Marines

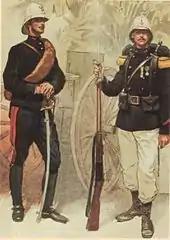
"Troupes de marine"

Officially the "Republic of China" but referred to colloquially as "Taiwan", the state's military has a naval infantry force known by the English name the Republic of China Marine Corps which was established in 1914 in mainland China following the 1911 Revolution and is the amphibious branch of the Republic of China Navy. It fled with the other ROC forces to Formosa following the Kuomintang's defeat in the Chinese Civil War. They are responsible for amphibious combat, counter-landing, reinforcement of Taiwan and surrounding islands (such as Kinmen, Wuchiu, Matsu Islands, Pratas Island, etc.), and defense of Naval facilities. It also functions as a rapid reaction force (special service company) and a strategic reserve.